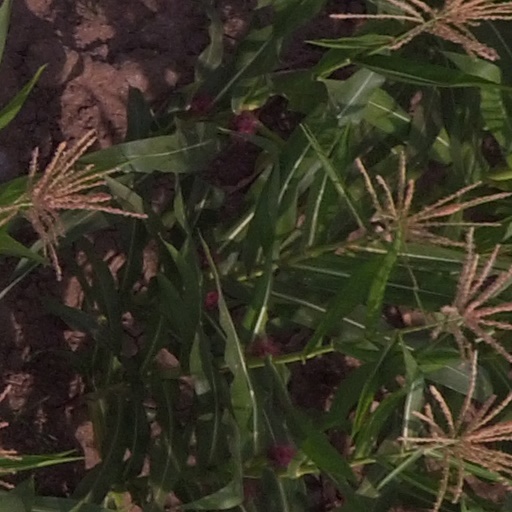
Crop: maize; corn